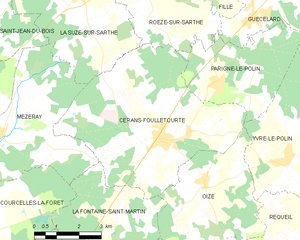
Carte des communes françaises